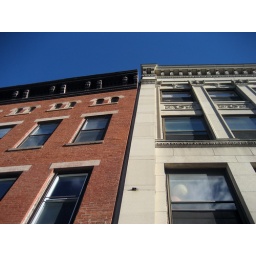
building facade in northampton, mass.